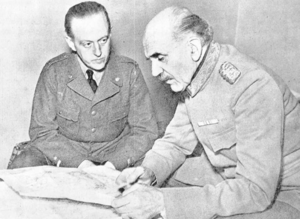
Ernst Linder
Chefen for de svenske frivillige Ernst Linder og Carl August Ehrensvärd i Torneå.
Ernst Linder var en svensk generalmajor. Han tilhørte en adelsfamilie, som stammede fra Westfalen, men som ikke var blevet optaget i den svenske adel. Han var søn af godsejer og finsk kommunalpolitiker Ernst Linder d.æ..